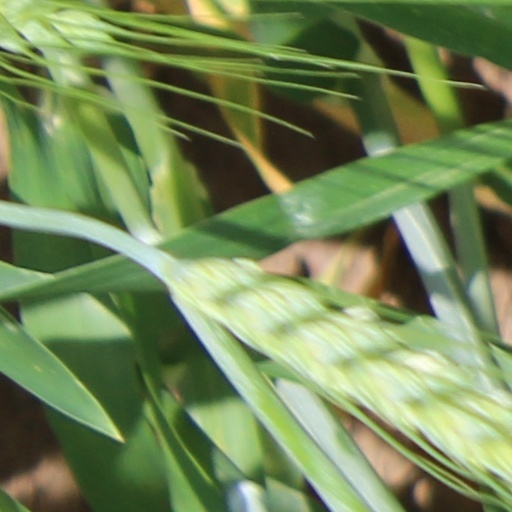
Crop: wheat